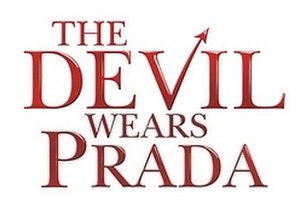
The Devil Wears Prada
The Devil Wears Prada er en komediefilm fra 2006 instrueret af David Frankel og produceret af Wendy Finerman. Filmen er baseret på Lauren Weisbergers roman af samme navn. Meryl Streep spiller et stort modemagasins magtfulde chefredaktør Miranda, og Anne Hathaway spiller den unge Andrea, som får arbejde som Mirandas assistent.